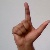
The image shows a hand gesture representing the letter 'L' in Indian Sign Language.